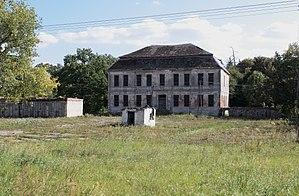
Żubrów est un village polonais de la gmina de Sulęcin dans la powiat de Sulęcin de la voïvodie de Lubusz dans l'ouest de la Pologne.